Bridgeland, Calgary

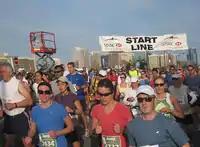
Scotiabank Calgary Marathon 2009

Bridgeland is the start and finish point for the Scotiabank Calgary Marathon, Canada's longest running marathon. In 2009, the Scotiabank Calgary Marathon was rated as Alberta's best road race and is a qualifier for the Boston Marathon.